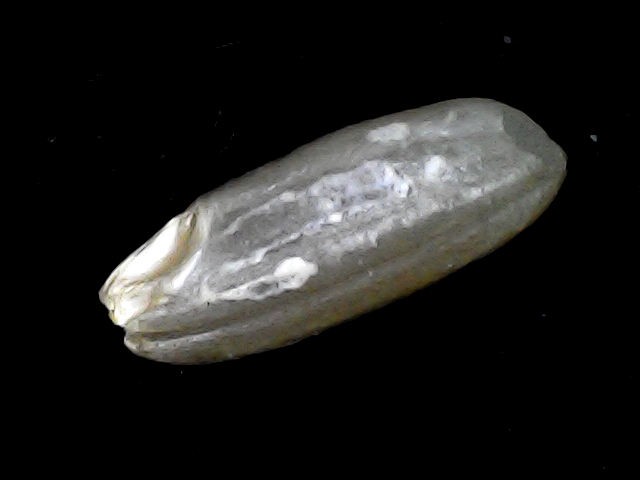
Rice variety: BD51